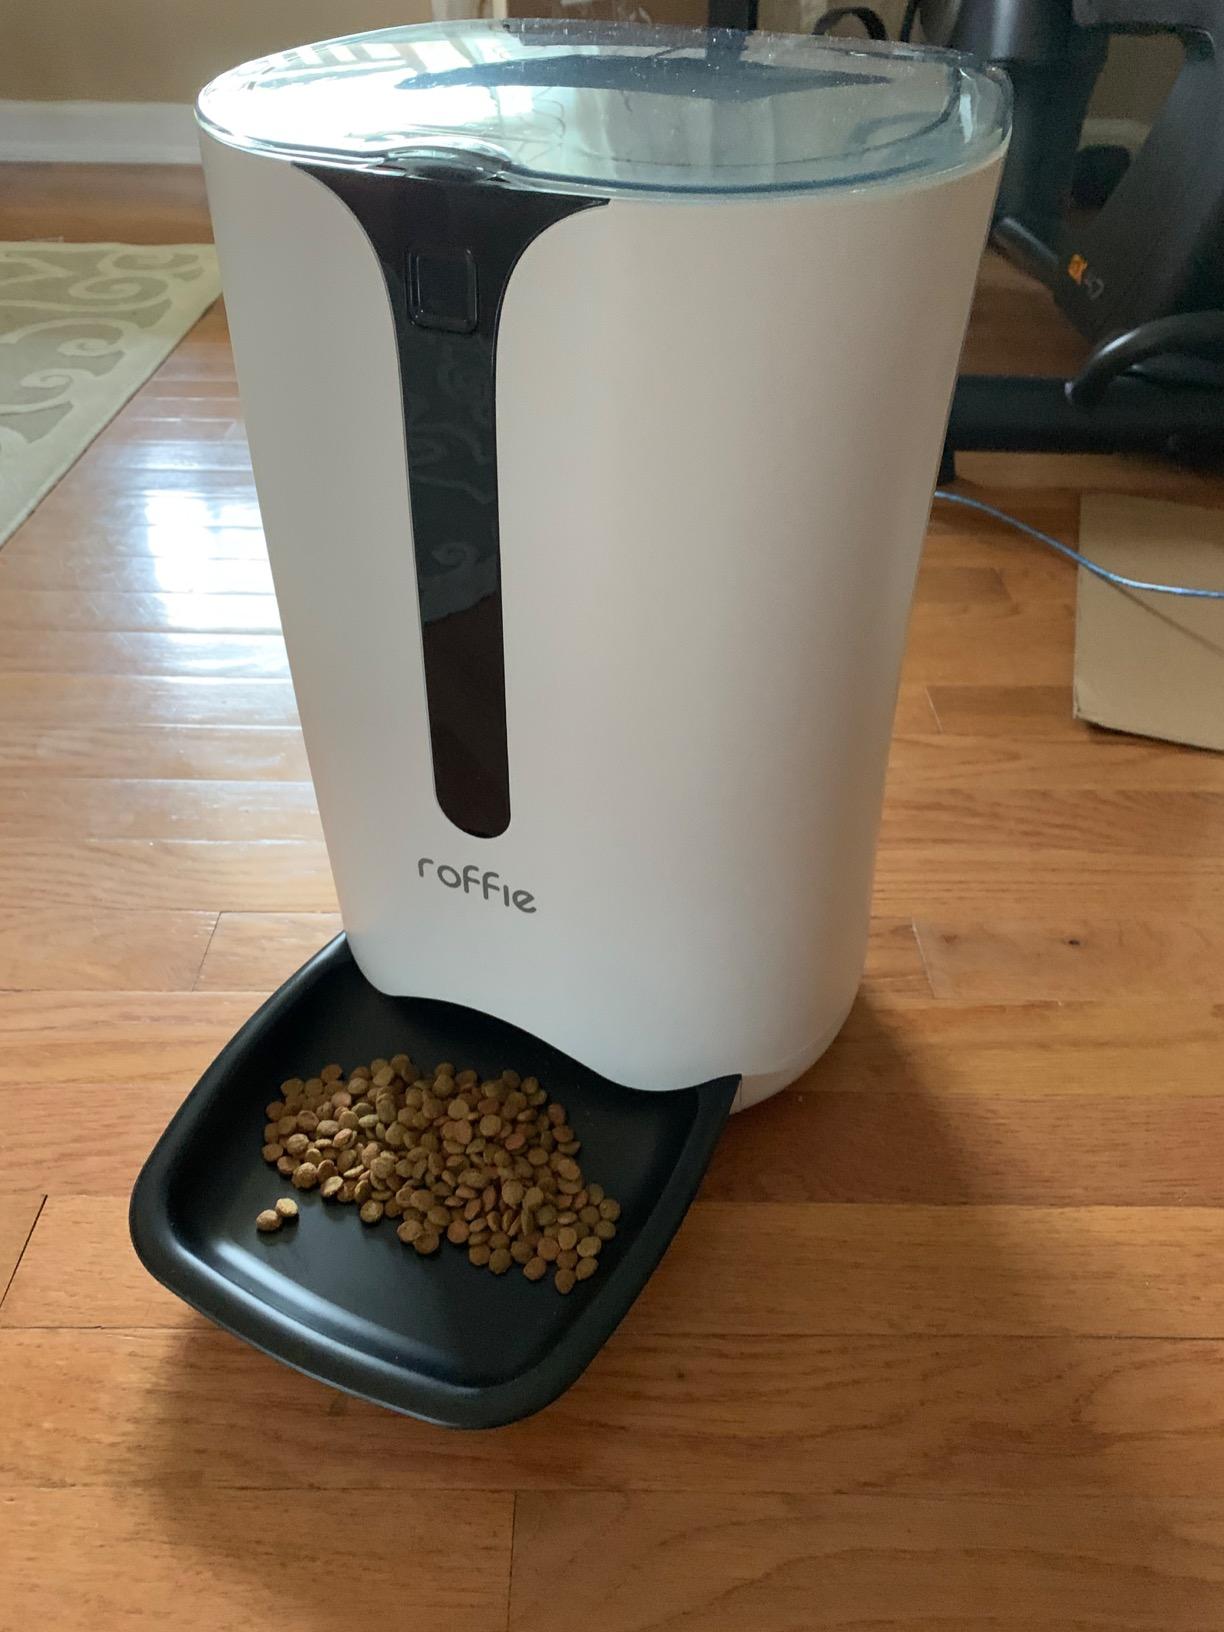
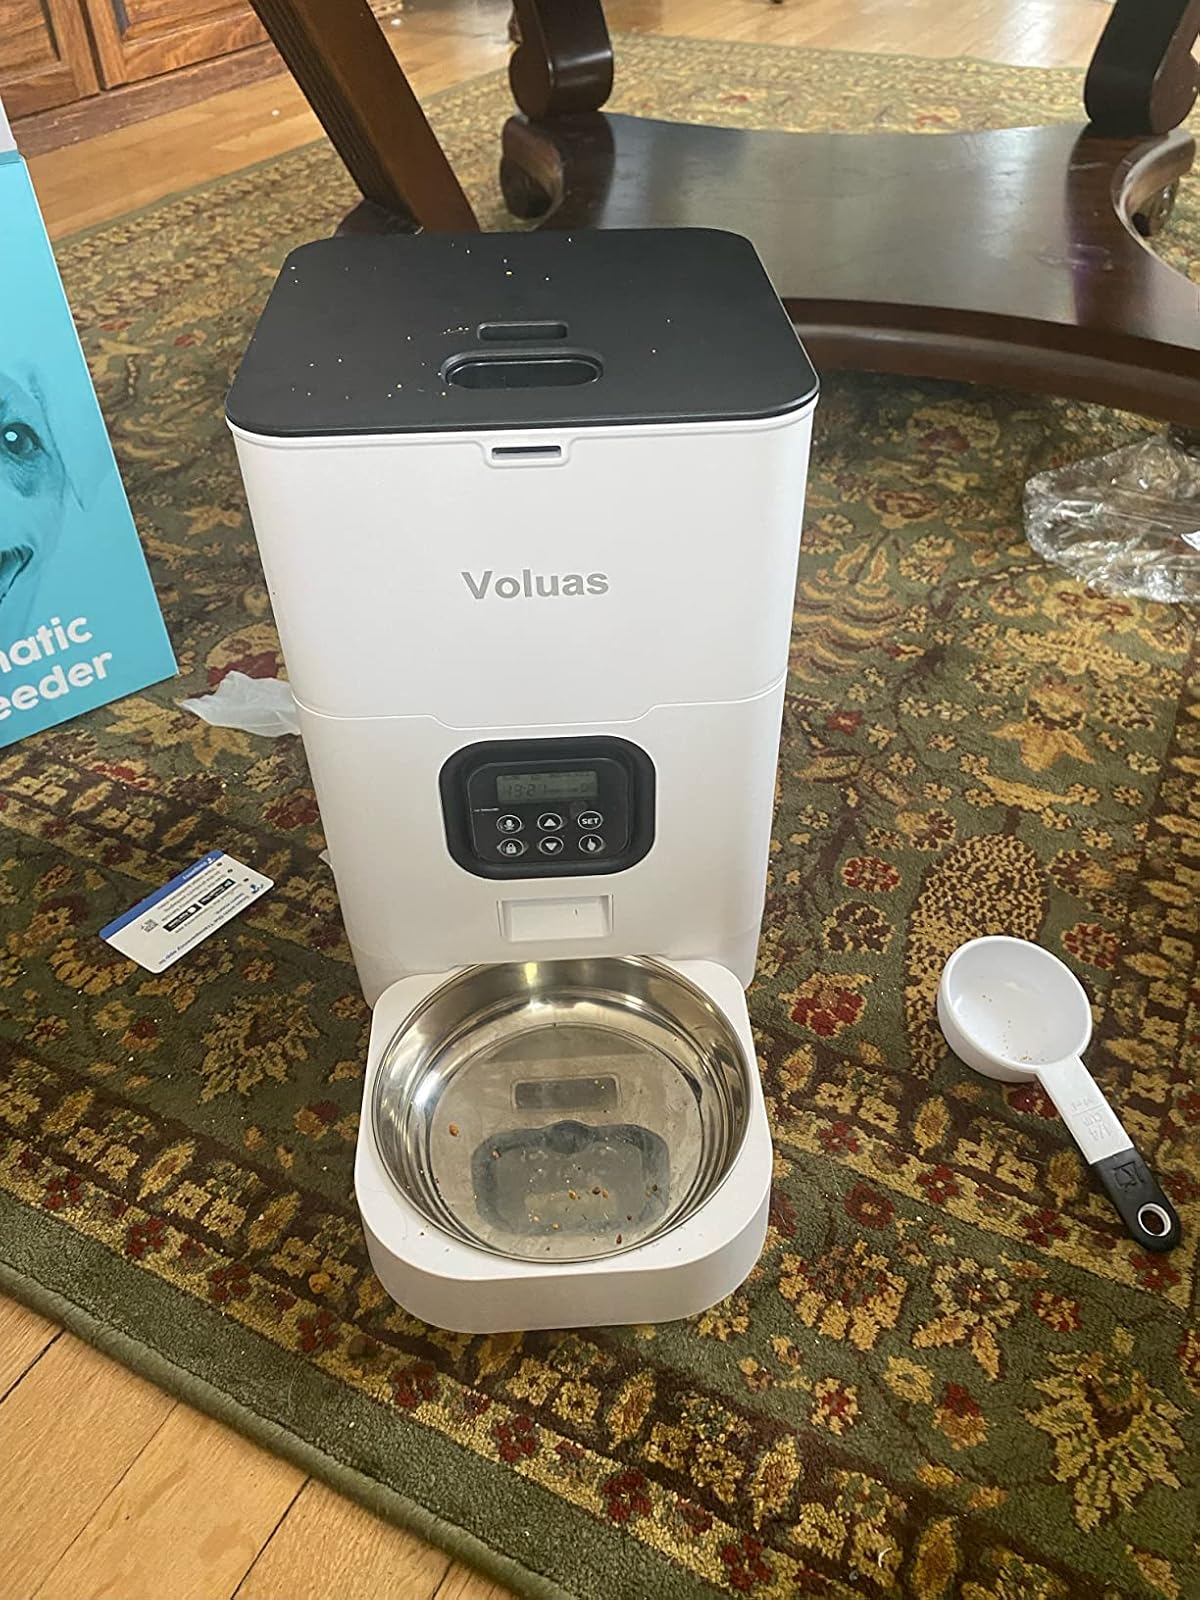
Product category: items_feeder
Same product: no